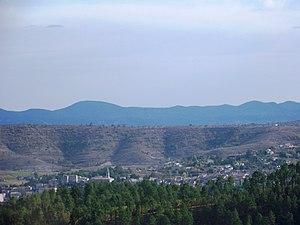
Joyeuse vue des cotes de Vernon
Vernon est une commune française, située dans le département de l'Ardèche en région Auvergne-Rhône-Alpes.